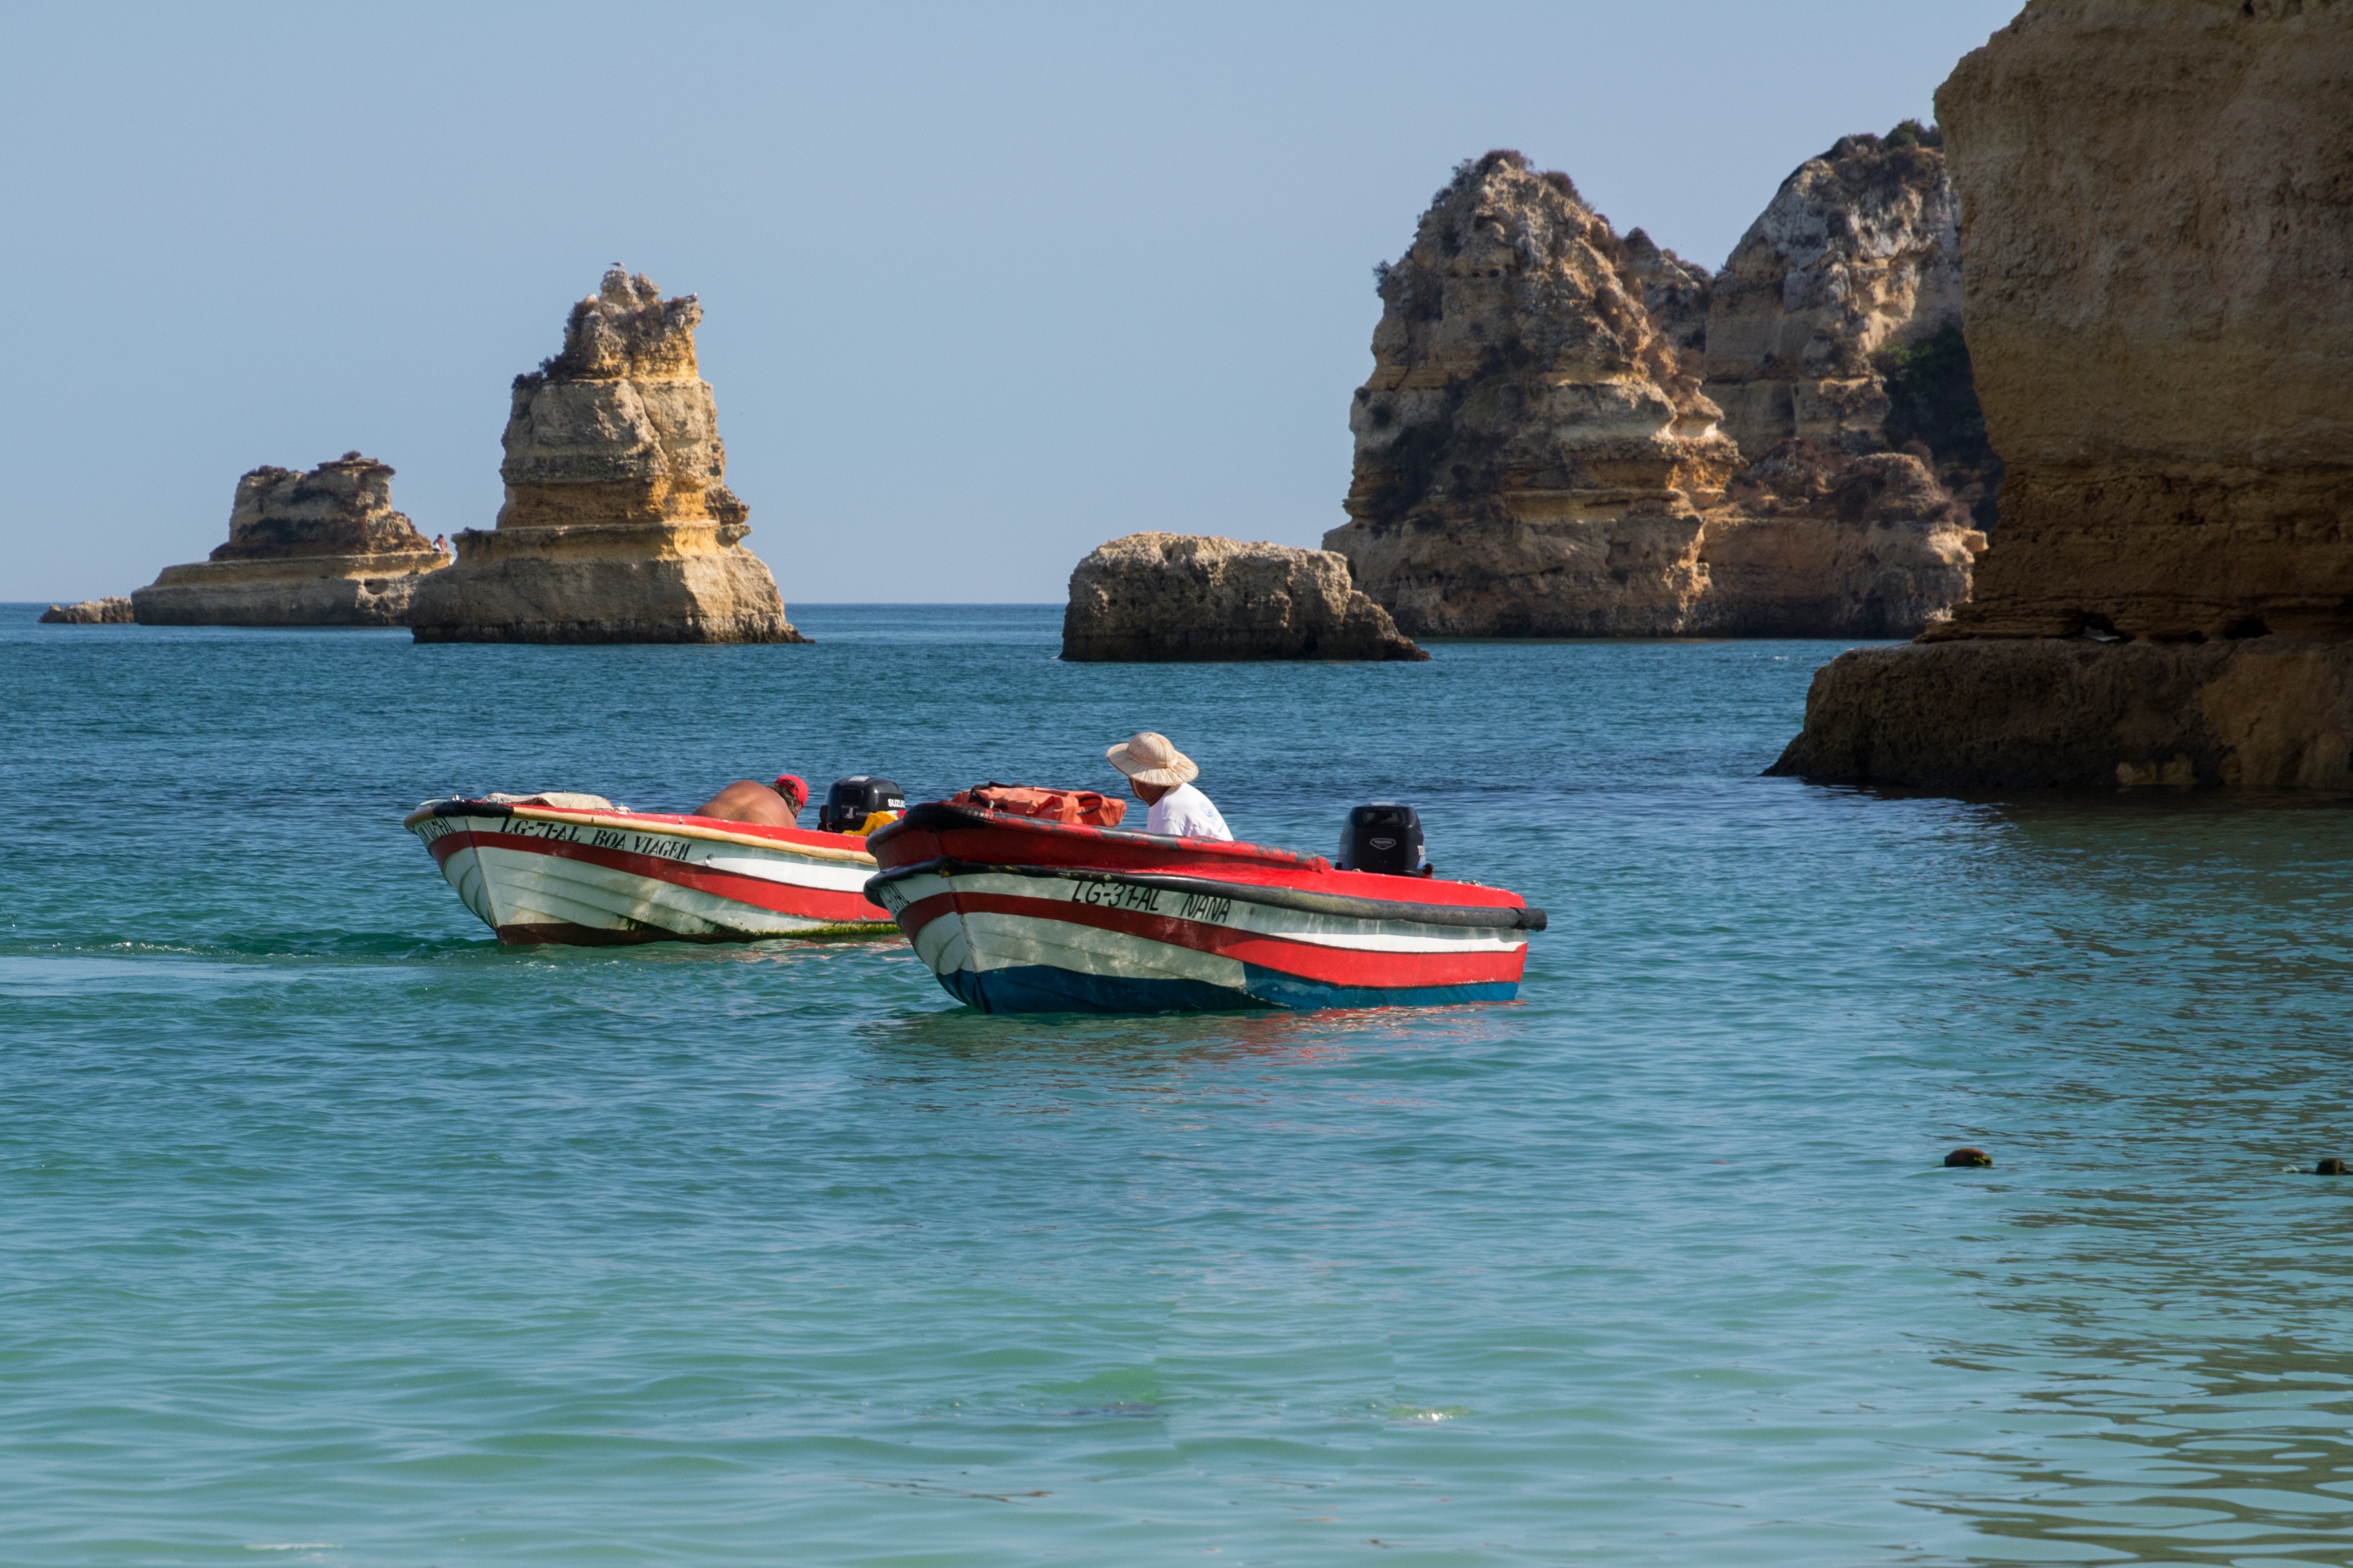
sea, coast, water, outdoor, ocean, sunshine, boat, shore, recreation, cliff, vehicle, fishing, fisherman, bay, rocky, terrain, motorboat, rocks, boating, fishermen, watercraft